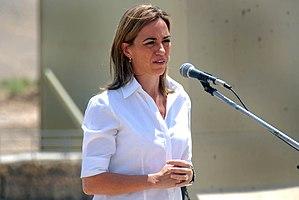
Meritxell Batet Lamaña [mə.ɾiˈt͡ʃeʎ bəˈtet ləˈmaɲə] est une universitaire et femme d'État espagnole membre du Parti des socialistes de Catalogne, née le 19 mars 1973 à Barcelone. Elle est présidente du Congrès des députés depuis le 21 mai 2019.